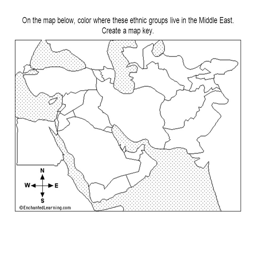
on the map below , color where these ethnic groups live .